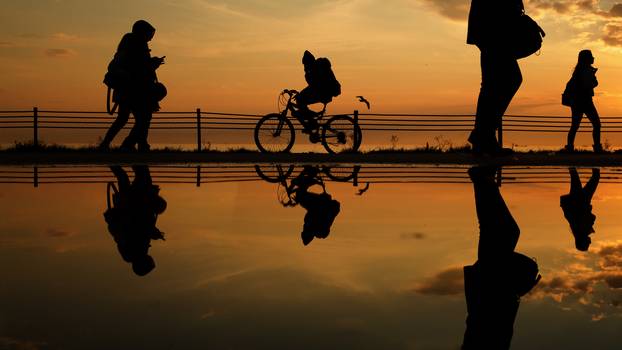
Label: No Watermark